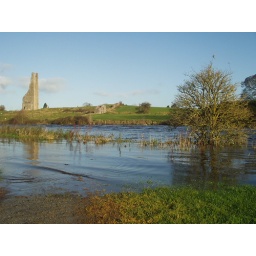
6767 The yellow tower in the distance